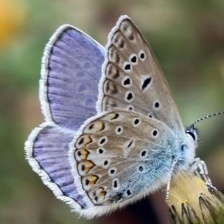
Species: CHALK HILL BLUE
Butterfly family (ImageNet category): lycaenid_butterfly